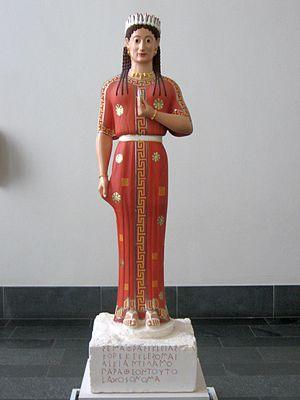
Une korè est la statue d'une jeune femme, datant de la période archaïque de la sculpture grecque. Le terme doit s'écrire en français : korè, corê, ou corè. Masculin kouros.